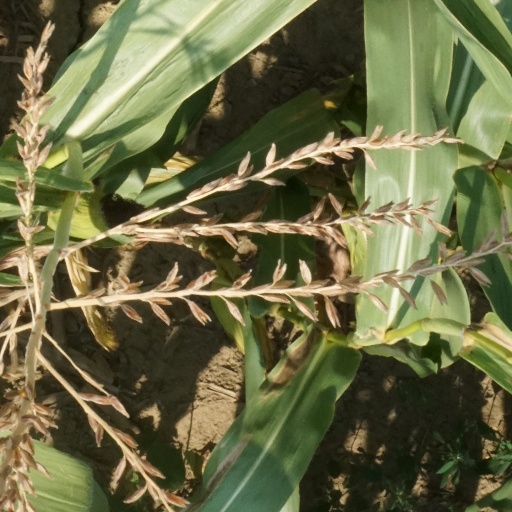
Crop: maize; corn